René Cavalero

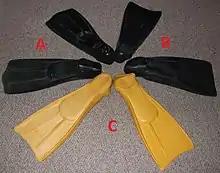
Mid-twentieth-century Cavalero-Champion closed-heel swimming fins

In 1941, he invented the underwater speargun "Champion", which soon became popular and was produced by his company Cavalero; its U. S. Cavalero Corp. branch was registered in 1975 in California.